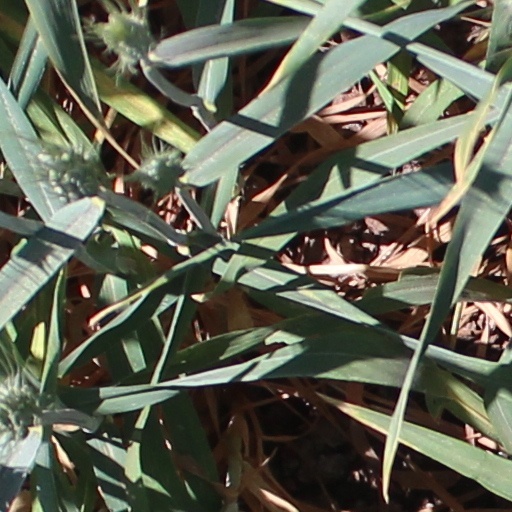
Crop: wheat